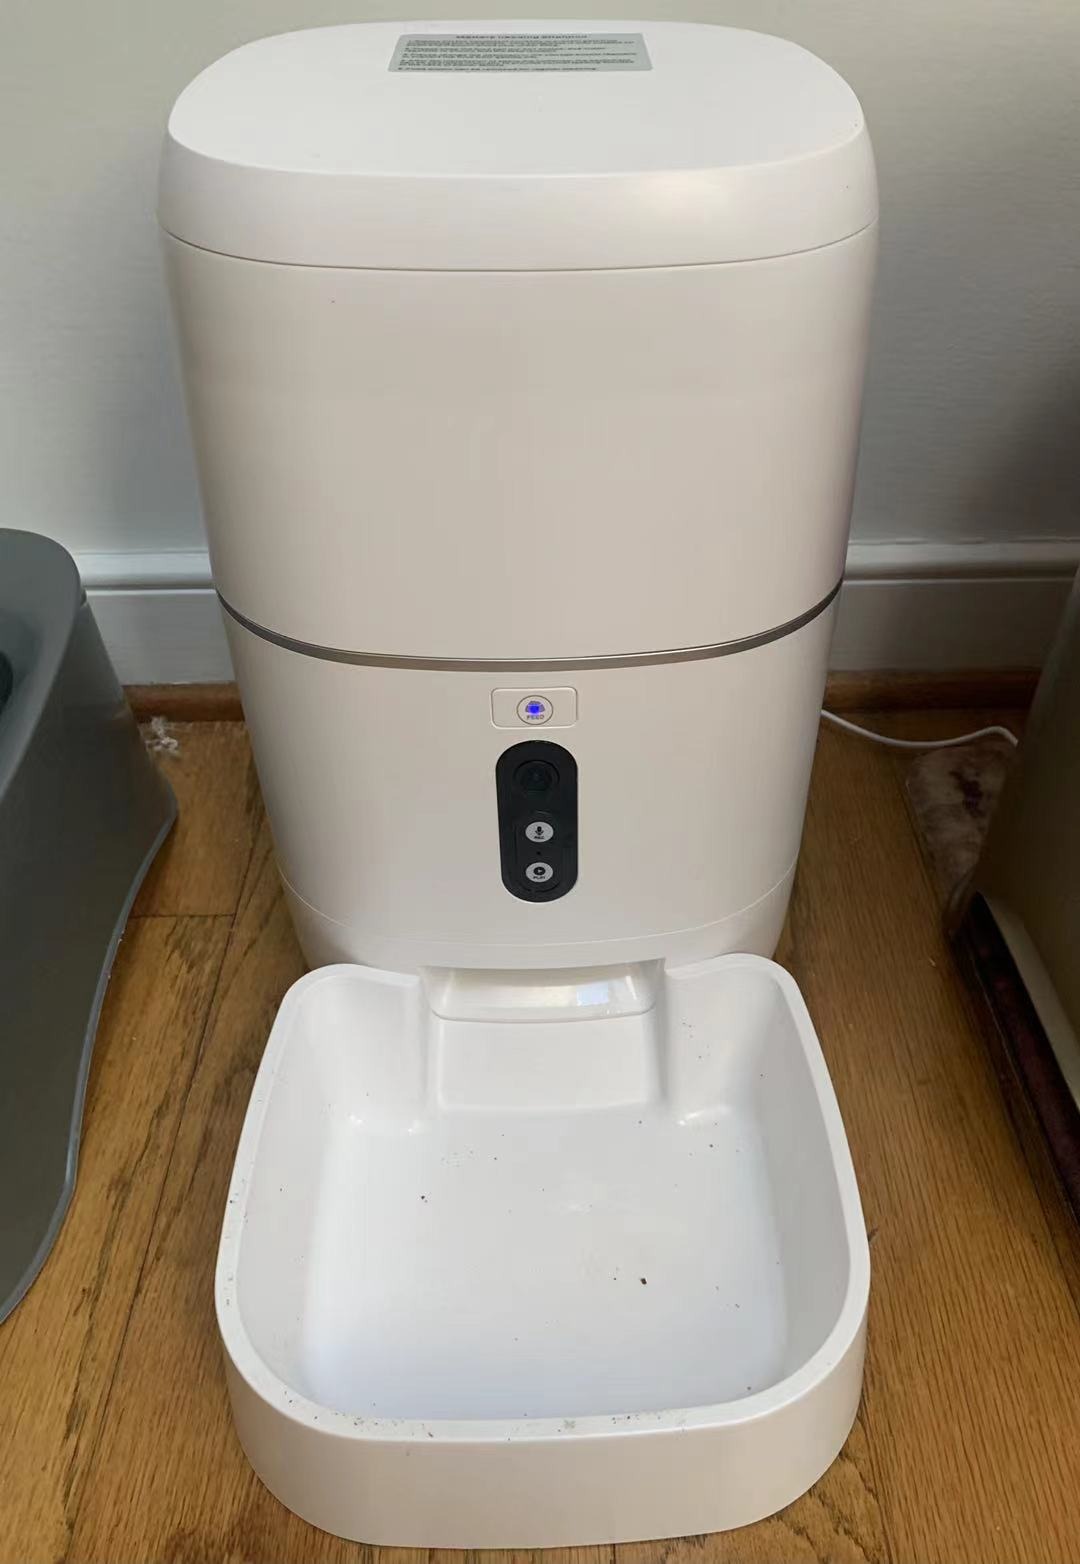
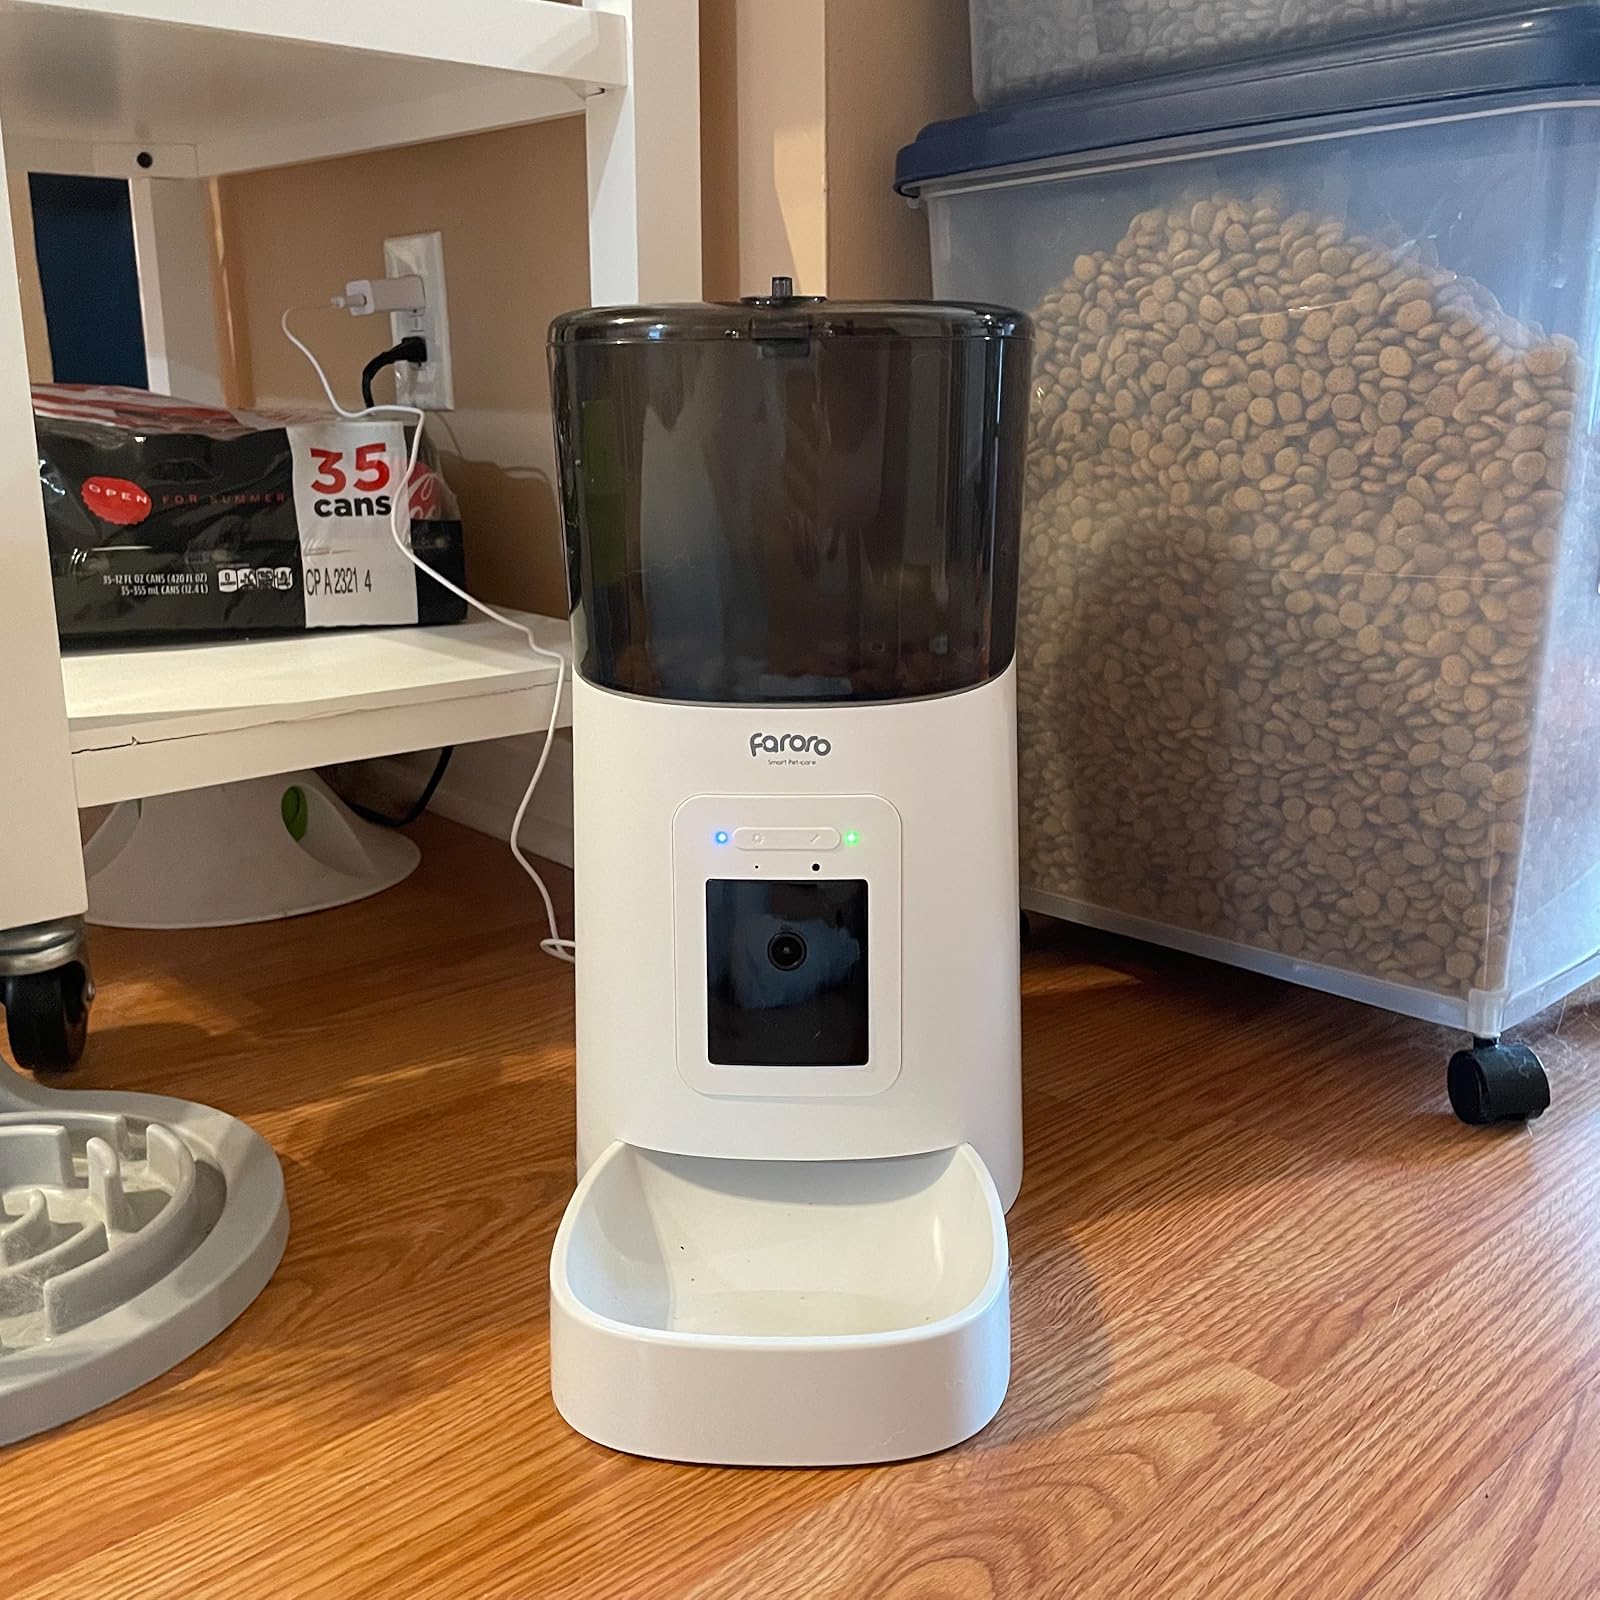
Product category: items_feeder
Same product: no